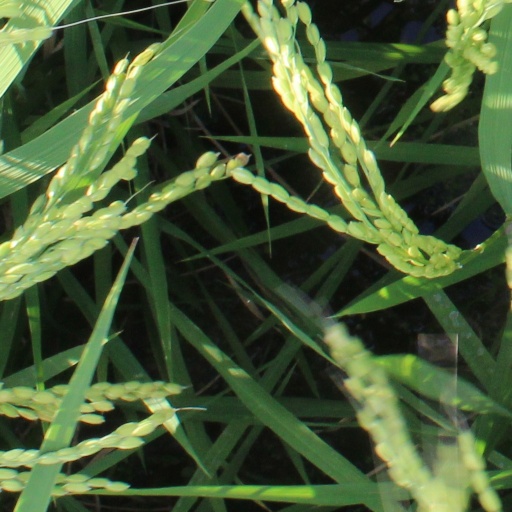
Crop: rice